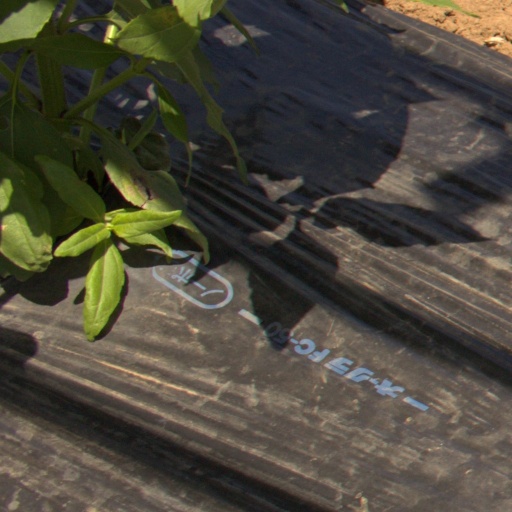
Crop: Jerusalem artichoke